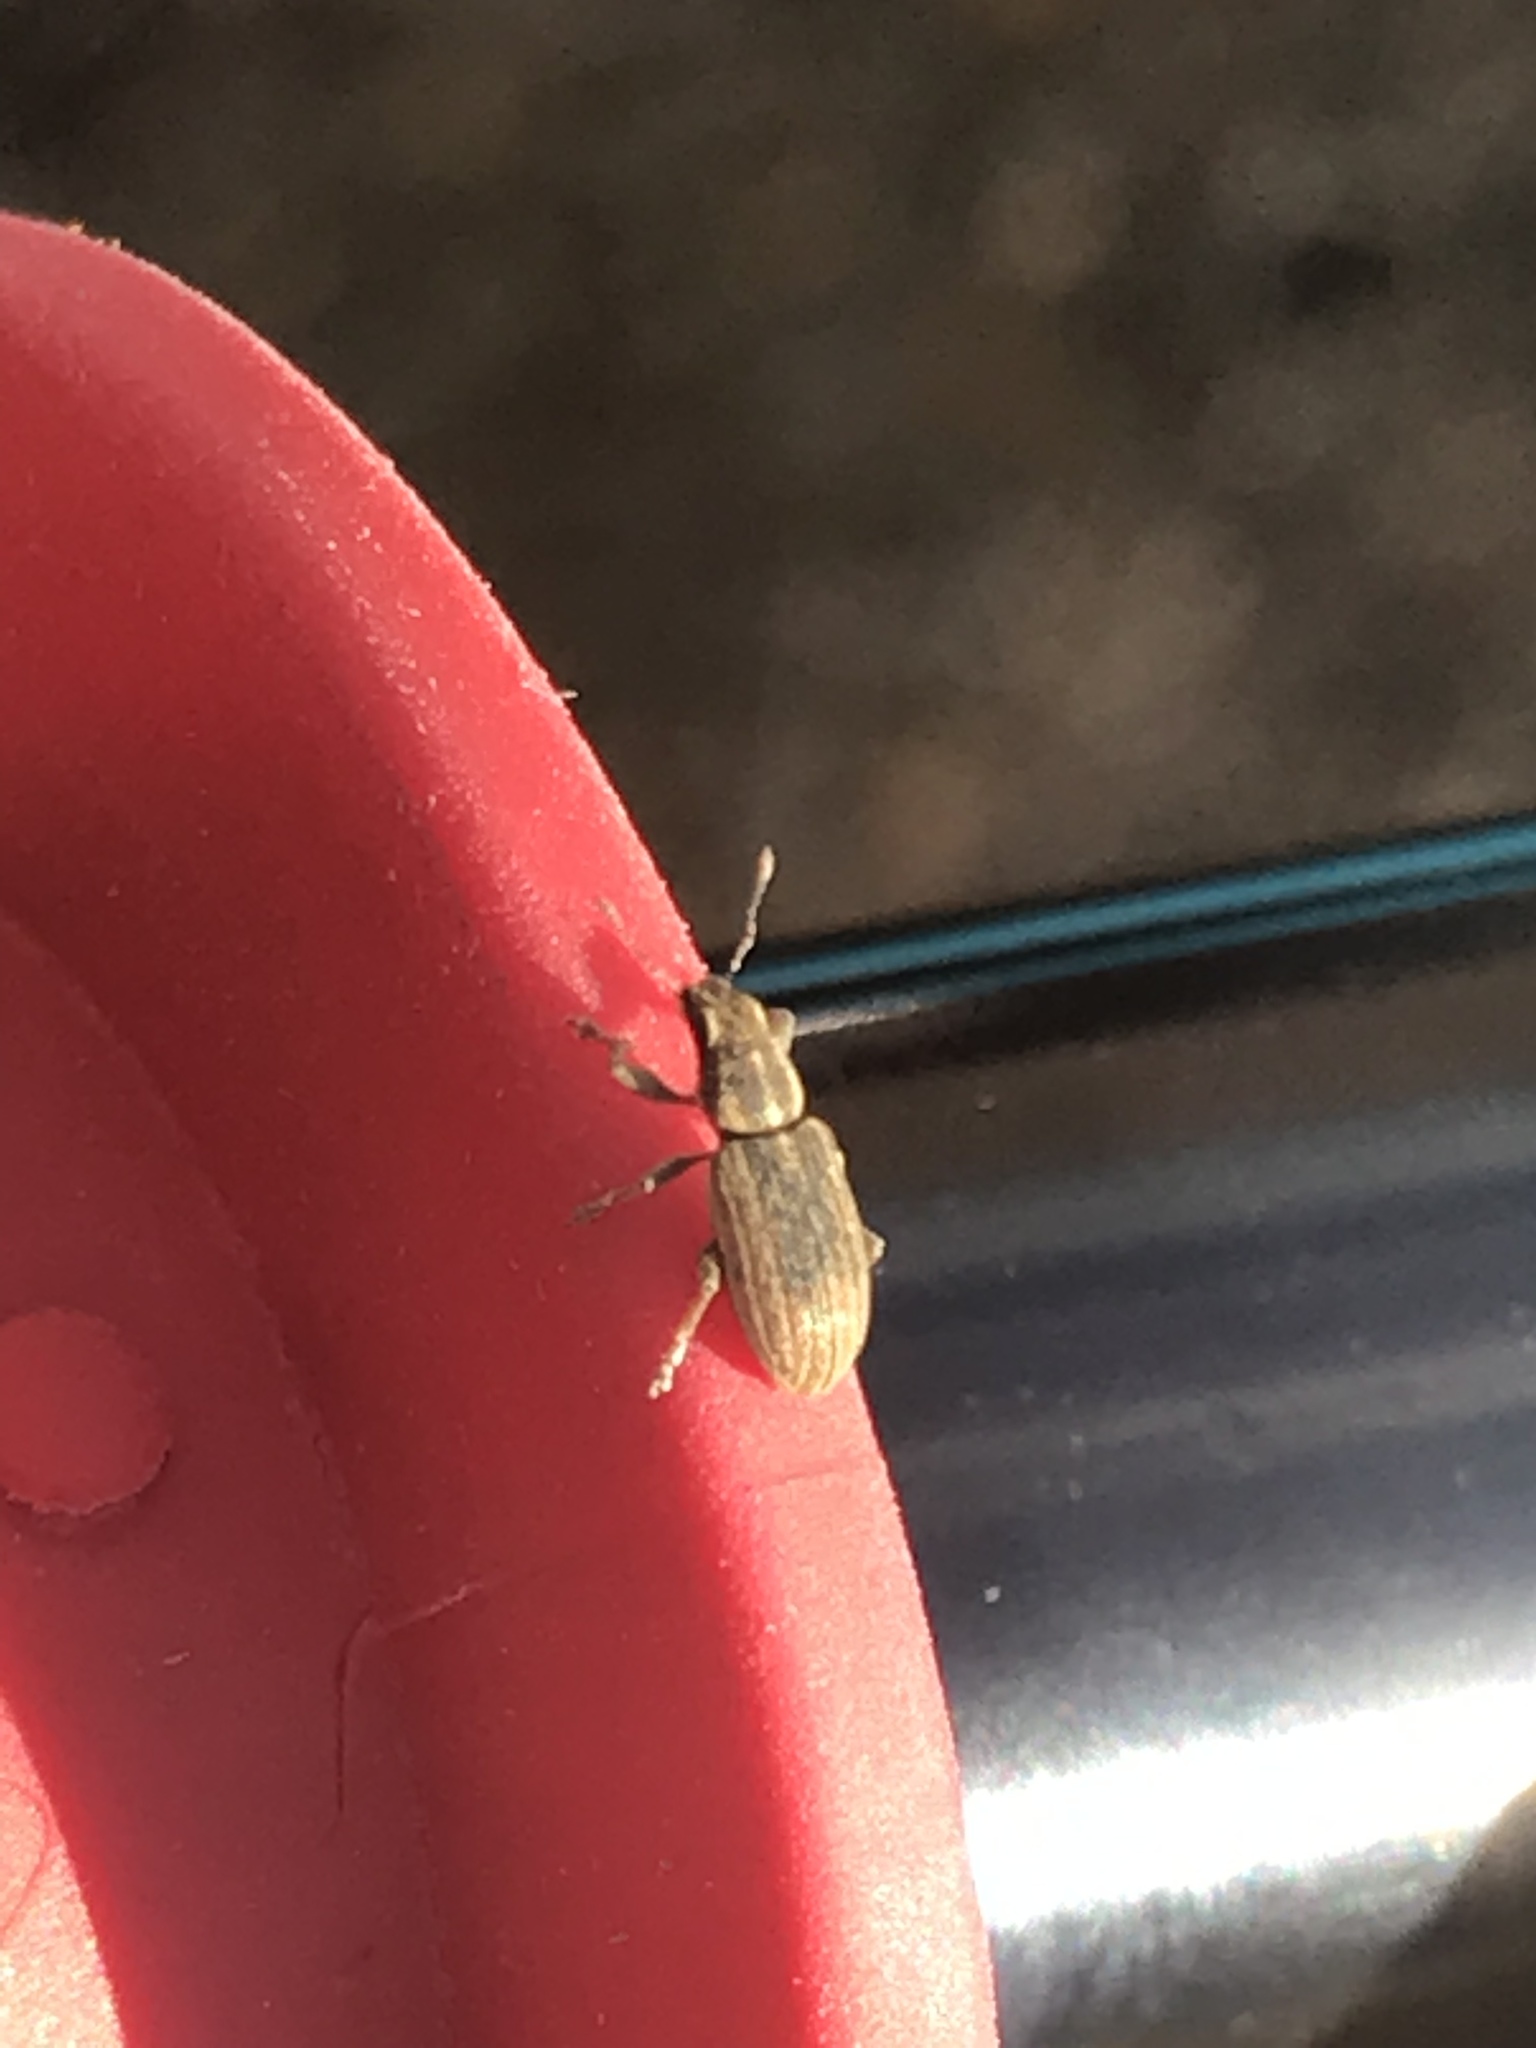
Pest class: pea_leaf_weevil